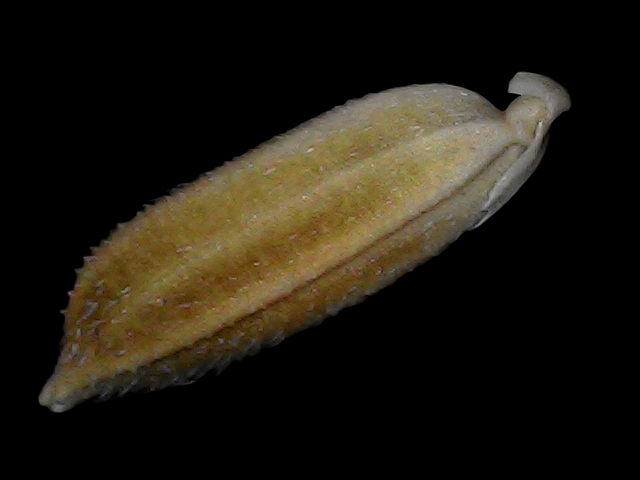
Rice variety: Bd56